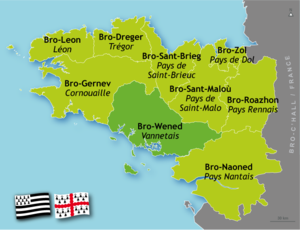
Carte de positionnement du Pays Vannetais (Bretagne) Brezhoneg: Kartenn Bro-Sant-Wened (Breizh)
Le territoire du Vannetais ou Pays de Vannes, correspond à celui de l'un des neuf anciens évêchés de Bretagne.
L'histoire de Vannes se déploie sur plusieurs millénaires, depuis la protohistoire. Après la guerre qui les opposa aux légions de César, l’administration romaine fait de Darioritum, nom antique de la ville, la civitas des Vénètes à la fin du Iᵉʳ siècle av. J.-C. sous le règne d'Auguste. À la fin de l'Empire romain, des colons bretons ainsi que des soldats maures sont installés pour protéger la région des pirates saxons. C’est aussi entre le IIIᵉ siècle et le Vᵉ siècle que la ville se fortifie et se christianise. La ville accueille l’évêché et les ordres religieux catholiques en 465 lors du concile de Vannes. Ce concile consacre Patern, saint patron de la cité, saint fondateur de Bretagne et premier évêque attesté de Vannes.
Le diocèse de Vannes est diocèse de l'Église catholique en France. Il est un des neuf diocèses historiques de Bretagne. Depuis 1801, il couvre le département du Morbihan. Depuis 1859, il est suffragant de l'archidiocèse métropolitain de Rennes. Mᵍʳ Raymond Centène en est l'évêque depuis 2005.